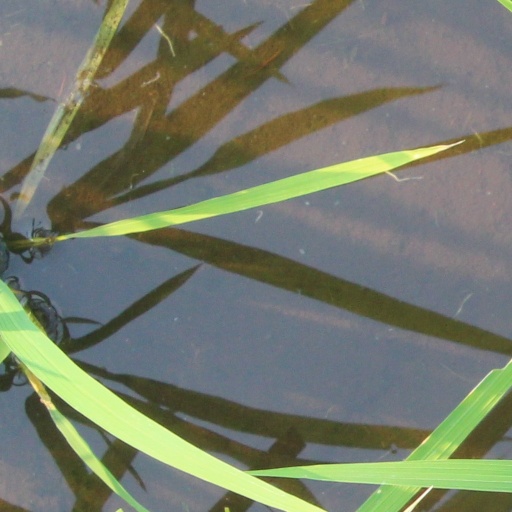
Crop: rice